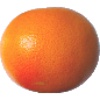
Label: pink_grapefruit